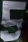
Number: 5